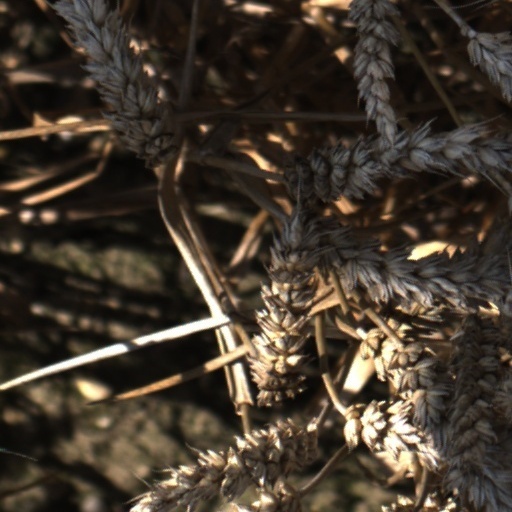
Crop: wheat